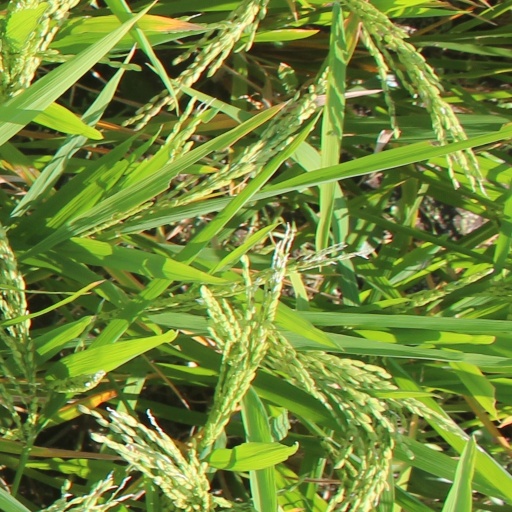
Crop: rice